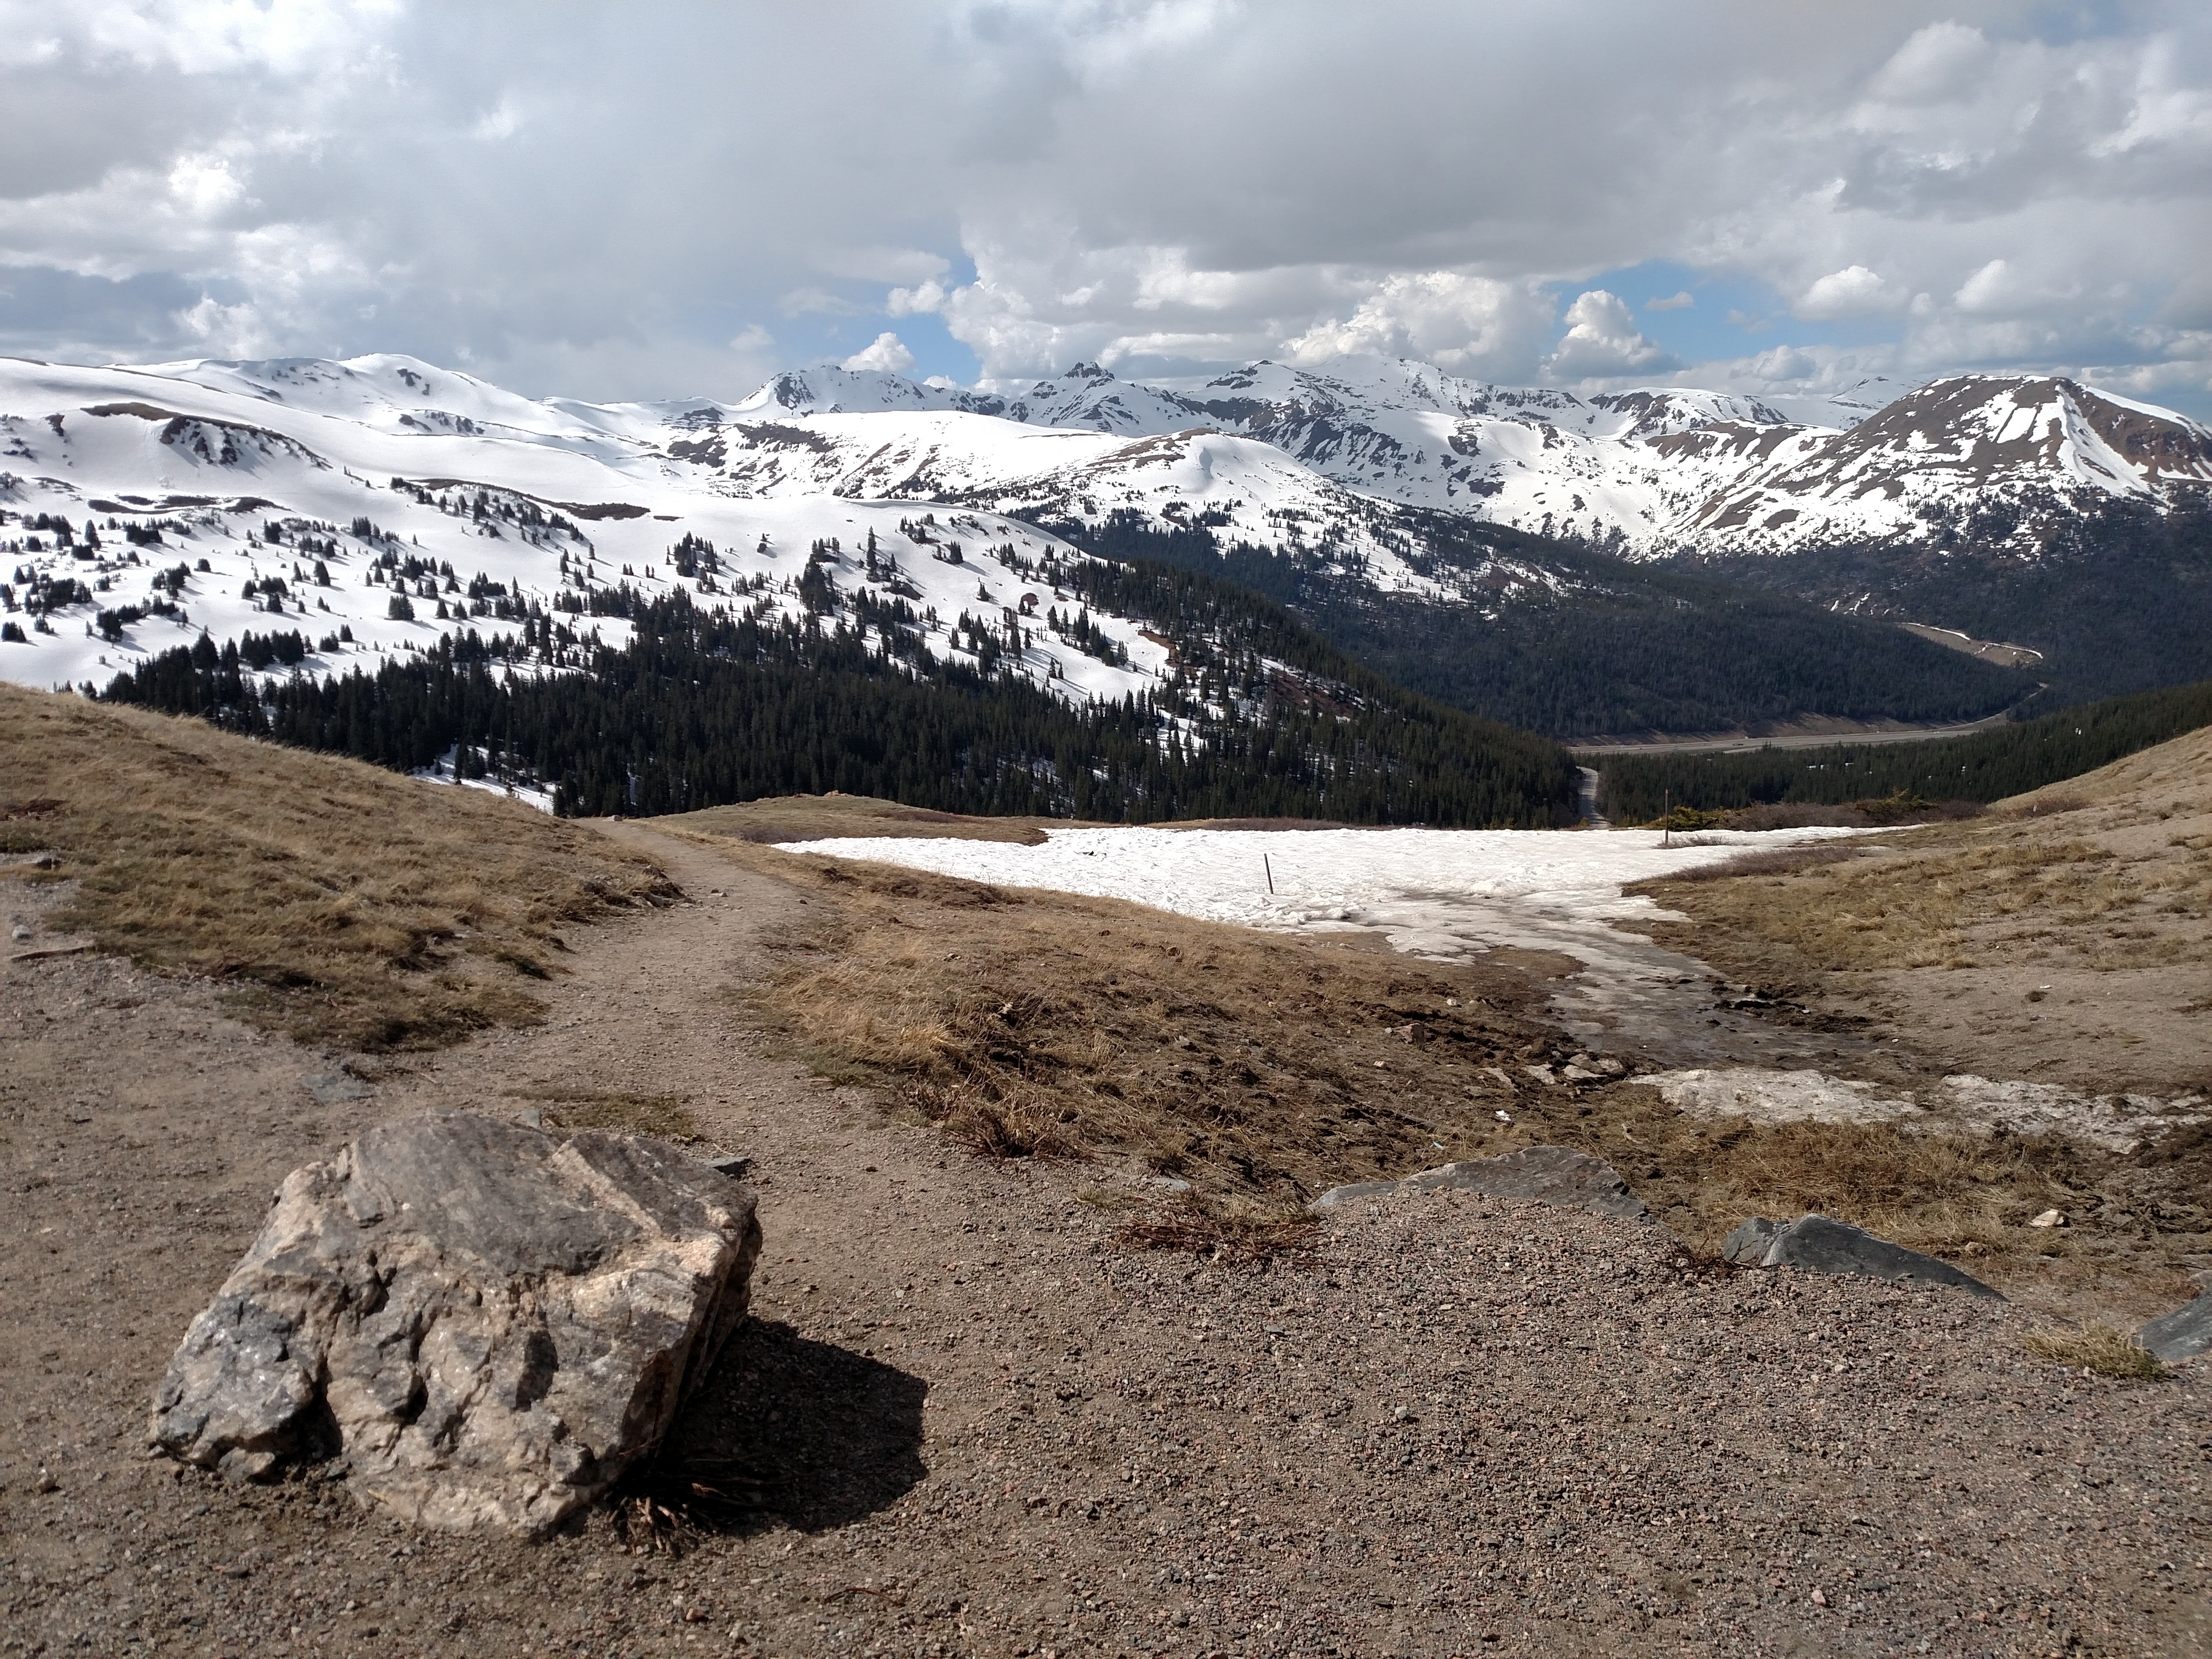
landscape, wilderness, mountain, snow, valley, mountain range, ridge, summit, geology, mountains, plateau, peaks, fell, moraine, rocky mountains, landform, mountain pass, geographical feature, mountainous landforms, geological phenomenon